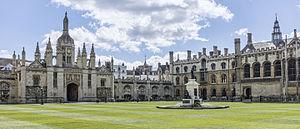
Cambridge - King's College - Cour principale
King's College est un des 31 collèges de l'université de Cambridge, au Royaume-Uni. Il fut fondé en 1441 par Henri VI. Dès 1445, une subvention du roi permit de construire des édifices imposants, amenant la condamnation en impasse de quelques rues de la ville. Les locaux devaient accueillir à l'origine un prévôt et 70 étudiants.